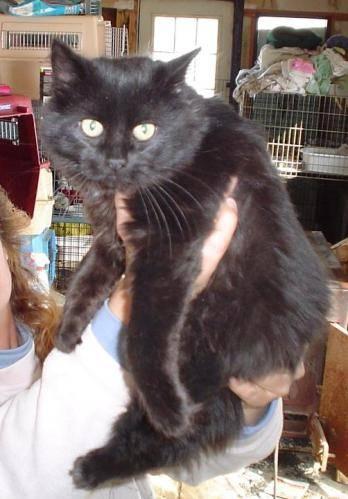
cat